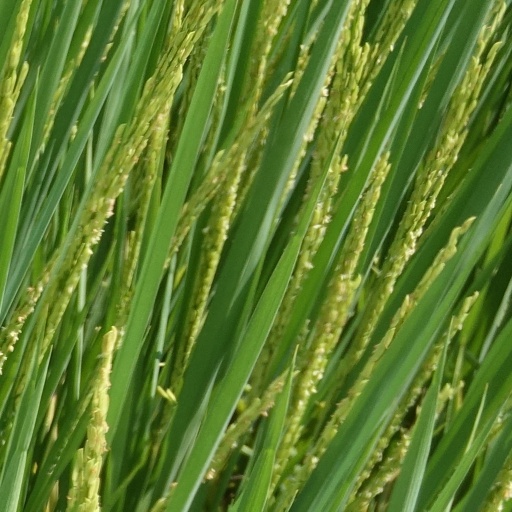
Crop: rice